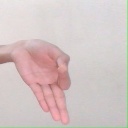
अक्षर: ज्ञ